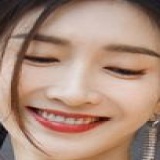
diễn viên Giang Sơ Ảnh